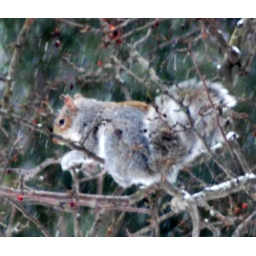
Grey Sqirrel eating crab apples in a snow storm